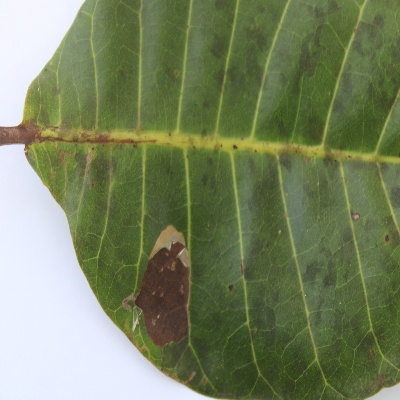
Crop: Cashew
Condition: leaf miner